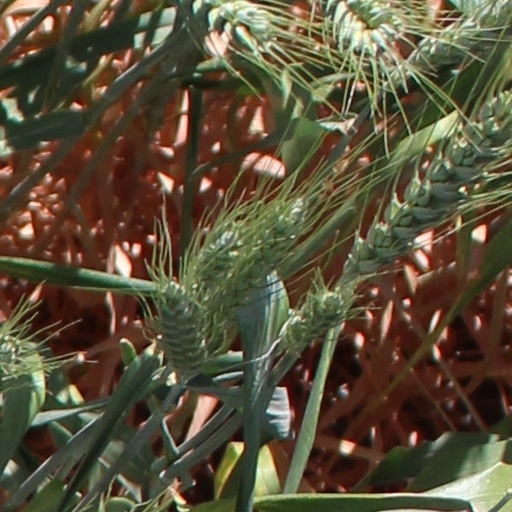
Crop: wheat